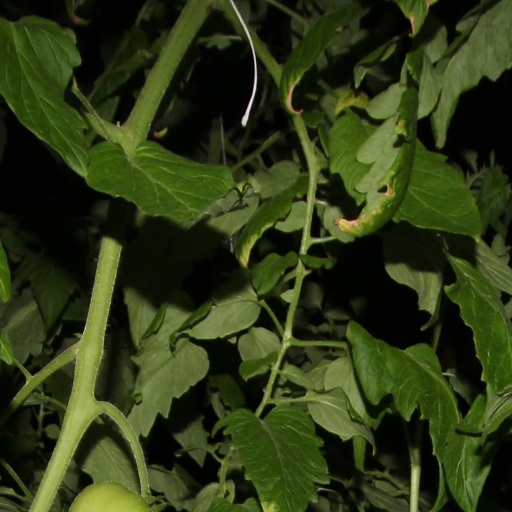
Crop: tomato